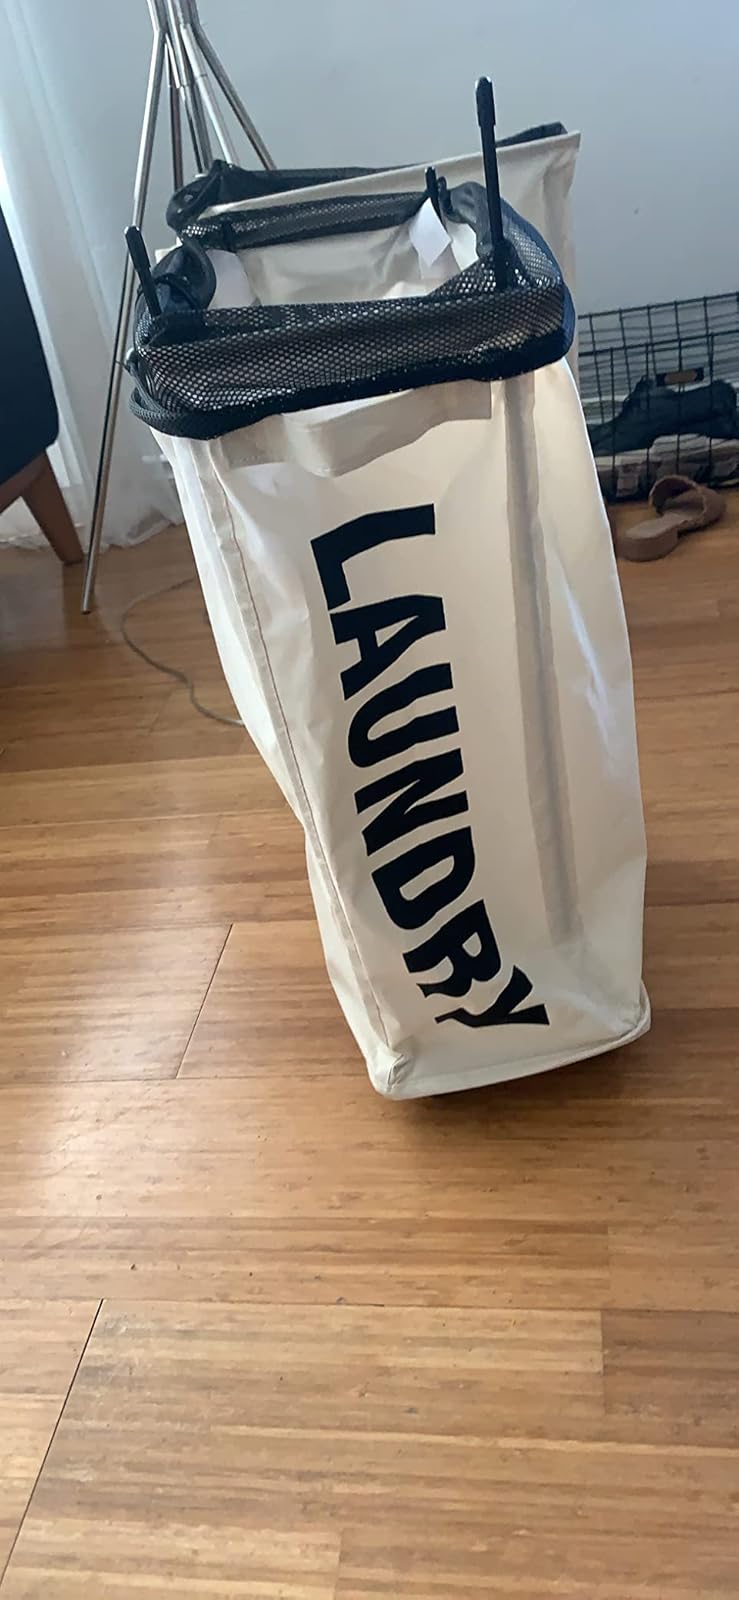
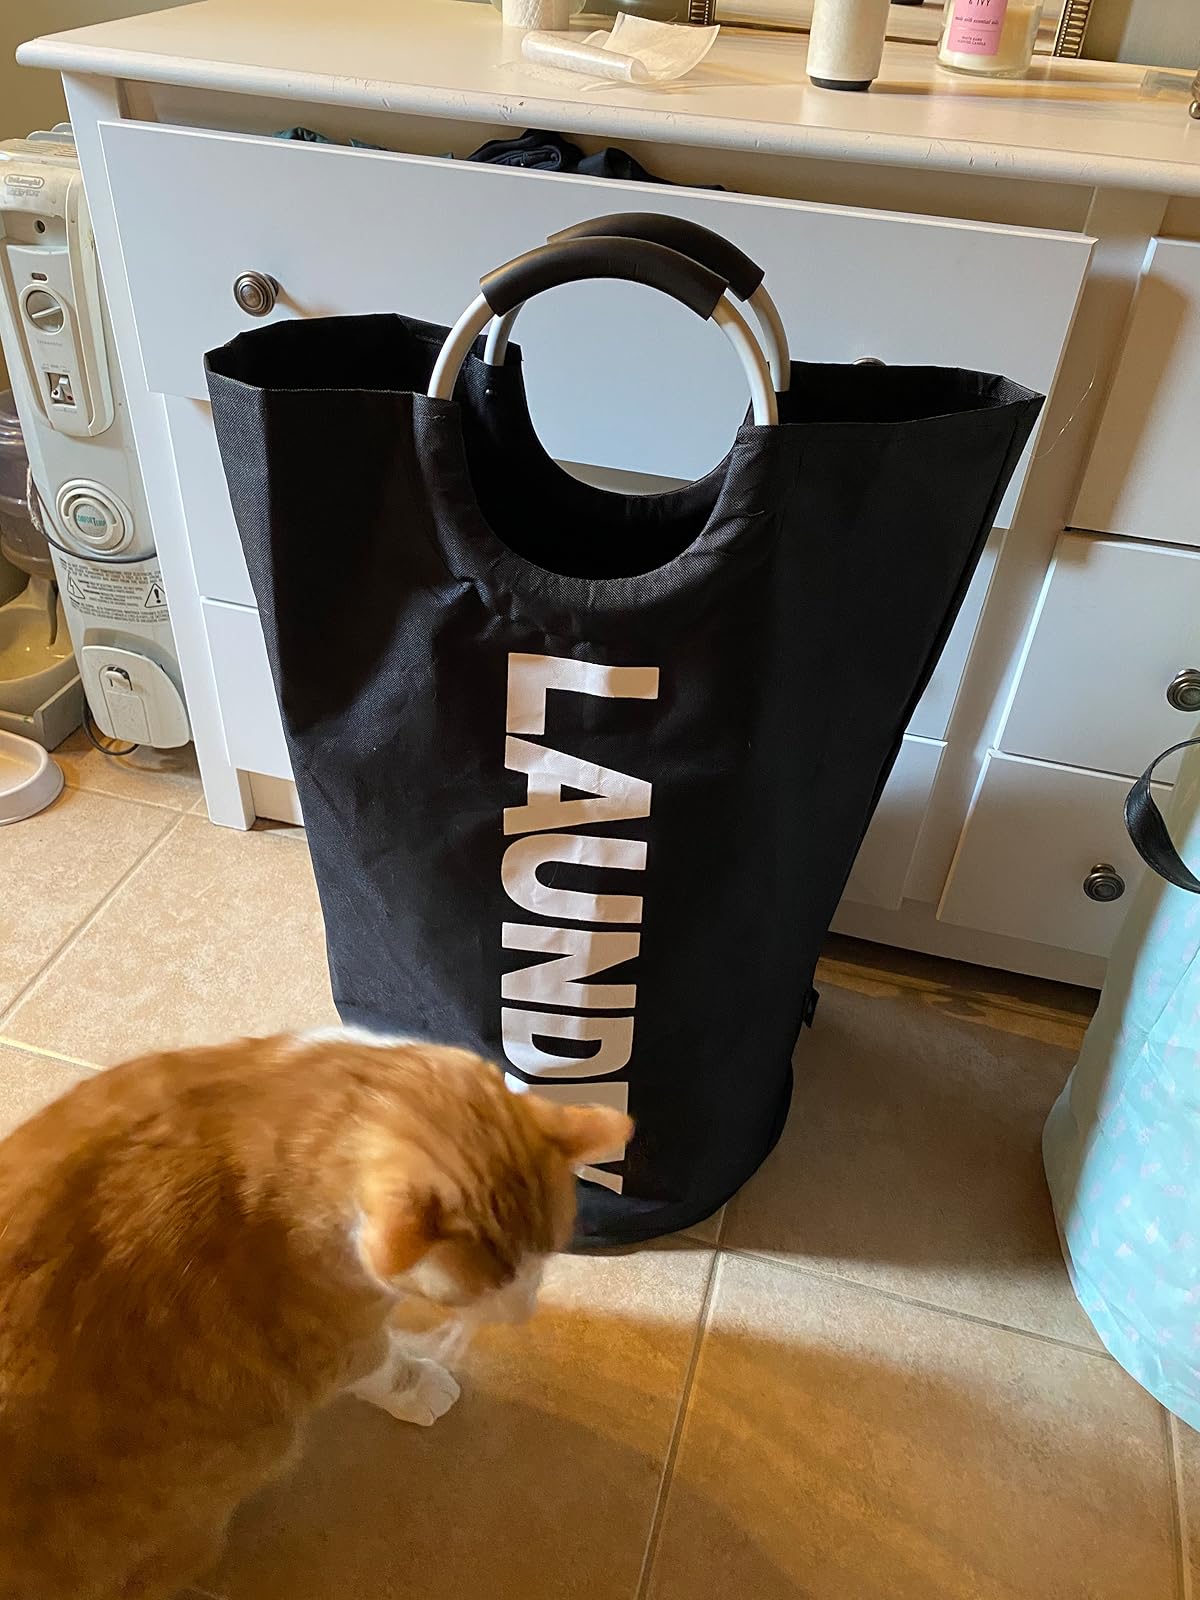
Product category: items_hamper
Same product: no